Judith Barsi

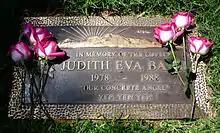
Barsi's gravestone, paid for by fan subscription in 2004; It contains her "Land Before Time" catchphrase ("Yep! Yep! Yep!") and an allusion to the Martina McBride song "Concrete Angel."

Both "The Land Before Time" and "All Dogs Go to Heaven" were released after her death. In an interview, Don Bluth, the director of both films praised her as being "absolutely astonishing. She understood verbal direction, even for the most sophisticated situations". Bluth had remarked on the difficulty in finding child actors for roles and had intended to continue to feature her extensively in his future productions.